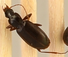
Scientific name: Calathus advena
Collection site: Rocky Mountains NEON (RMNP), plot RMNP_014